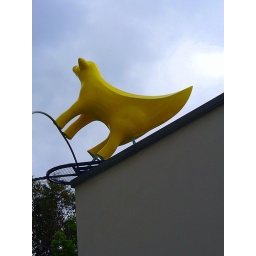
Theres a lot of these about in Liverpool at the moment, this is on a roof in fleet street